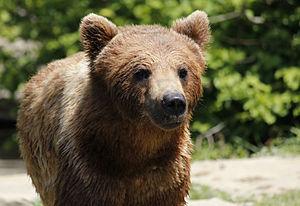
Les Ursinés sont une sous-famille d'ours, des mammifères de l'ordre des carnivores.